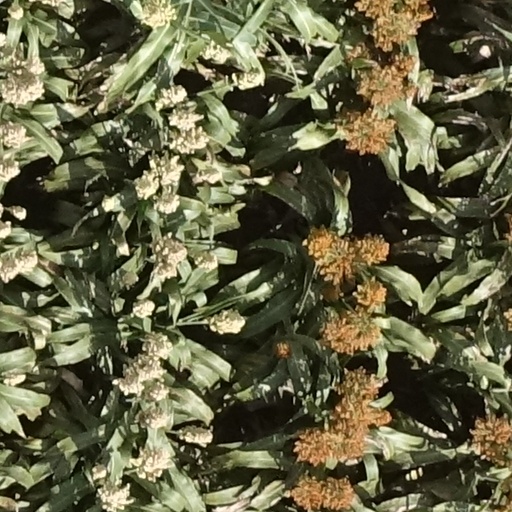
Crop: sorghum